Viktor Tietz

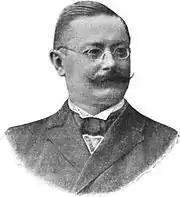
Viktor Tietz

Viktor Tietz (13 April 1859 in Rumburg (northwest Bohemia, Austrian Empire – 8 December 1937 in Karlsbad, Bohemia, Czechoslovakia) was an ethnic-German Austrian and Czechoslovak chess player, chess life organizer and local politician.